Devilman vs. Hades

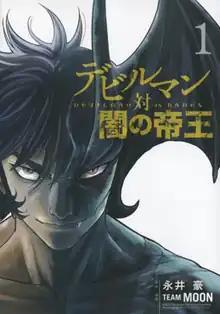
First volume cover, featuring Akira Fudo

is a Japanese manga series written by Go Nagai and illustrated by Team Moon. It is part of the "Devilman" franchise created by Nagai. The manga ran in Kodansha's "Monthly Young Magazine" from November 2012 to July 2014, with its chapters collected in three volumes.